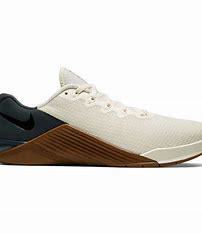
Brand: Nike
Model: Metcon 5